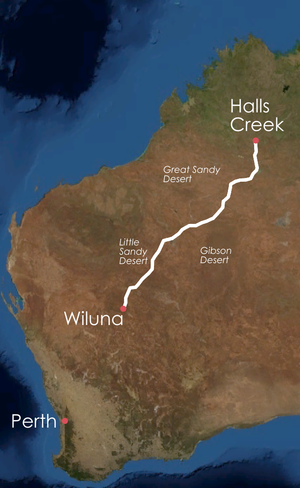
Donald Finlay Fergusson Thomson fut un ornithologue et anthropologue australien, célèbre pour avoir établi avec les populations d'Indigènes Australiens des rapports de confiance mutuelle et d'amitié. Pendant plusieurs décennies, Donald Thomson vécut en contact étroit avec les aborigènes australiens et ses travaux contribuèrent puissamment à augmenter en Australie la connaissance mutuelle, la compréhension et la tolérance entre les cultures européennes et indigènes. Son caractère entier, son goût pour le travail en solitaire et ses prises de position en avance sur son temps dans les domaines scientifiques et politiques empêchèrent Donald Thomson de bénéficier de son vivant de la reconnaissance publique qu'il méritait. Si « son approche ne fut pas toujours acceptée par une partie de l’establishment de l'anthropologie, son action est de nos jours reconnue tant par les indigènes australiens que par les autres Australiens ». En effet, les aborigènes australiens ont créé la notion de « Thomson Time » : le temps où ils trouvèrent de l'aide et commencèrent à lutter pour leurs droits, et où ils vivaient plus près de la nature que de nos jours.